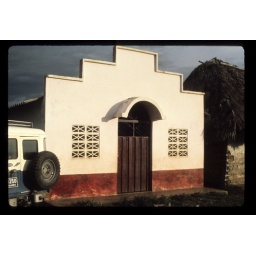
The church building in San Carlos de Guaroa